Riau

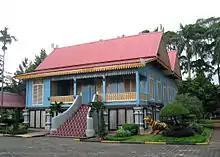
"Rumah Melayu Lipat Kajang" in Taman Mini Indonesia Indah, Jakarta

In traditional Malay societies, the house is an intimate building that can be used as a family dwelling, a place of worship, a heritage site, and a shelter for anyone in need. Therefore, traditional Malay houses are generally large. In addition to the large size, the Malay house is also always in the form of a "rumah panggung" or stage house, facing the sunrise. The types of Malay houses include residential houses, offices, place of worship and warehouses. The naming of the houses is tailored to the function of each building. In general, there are five types of Riau Malay traditional houses, namely the and .